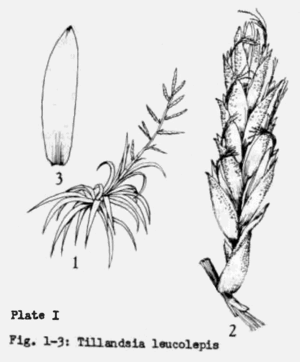
Tillandsia leucolepis L.B.Sm., illustration du protologue réorganisée